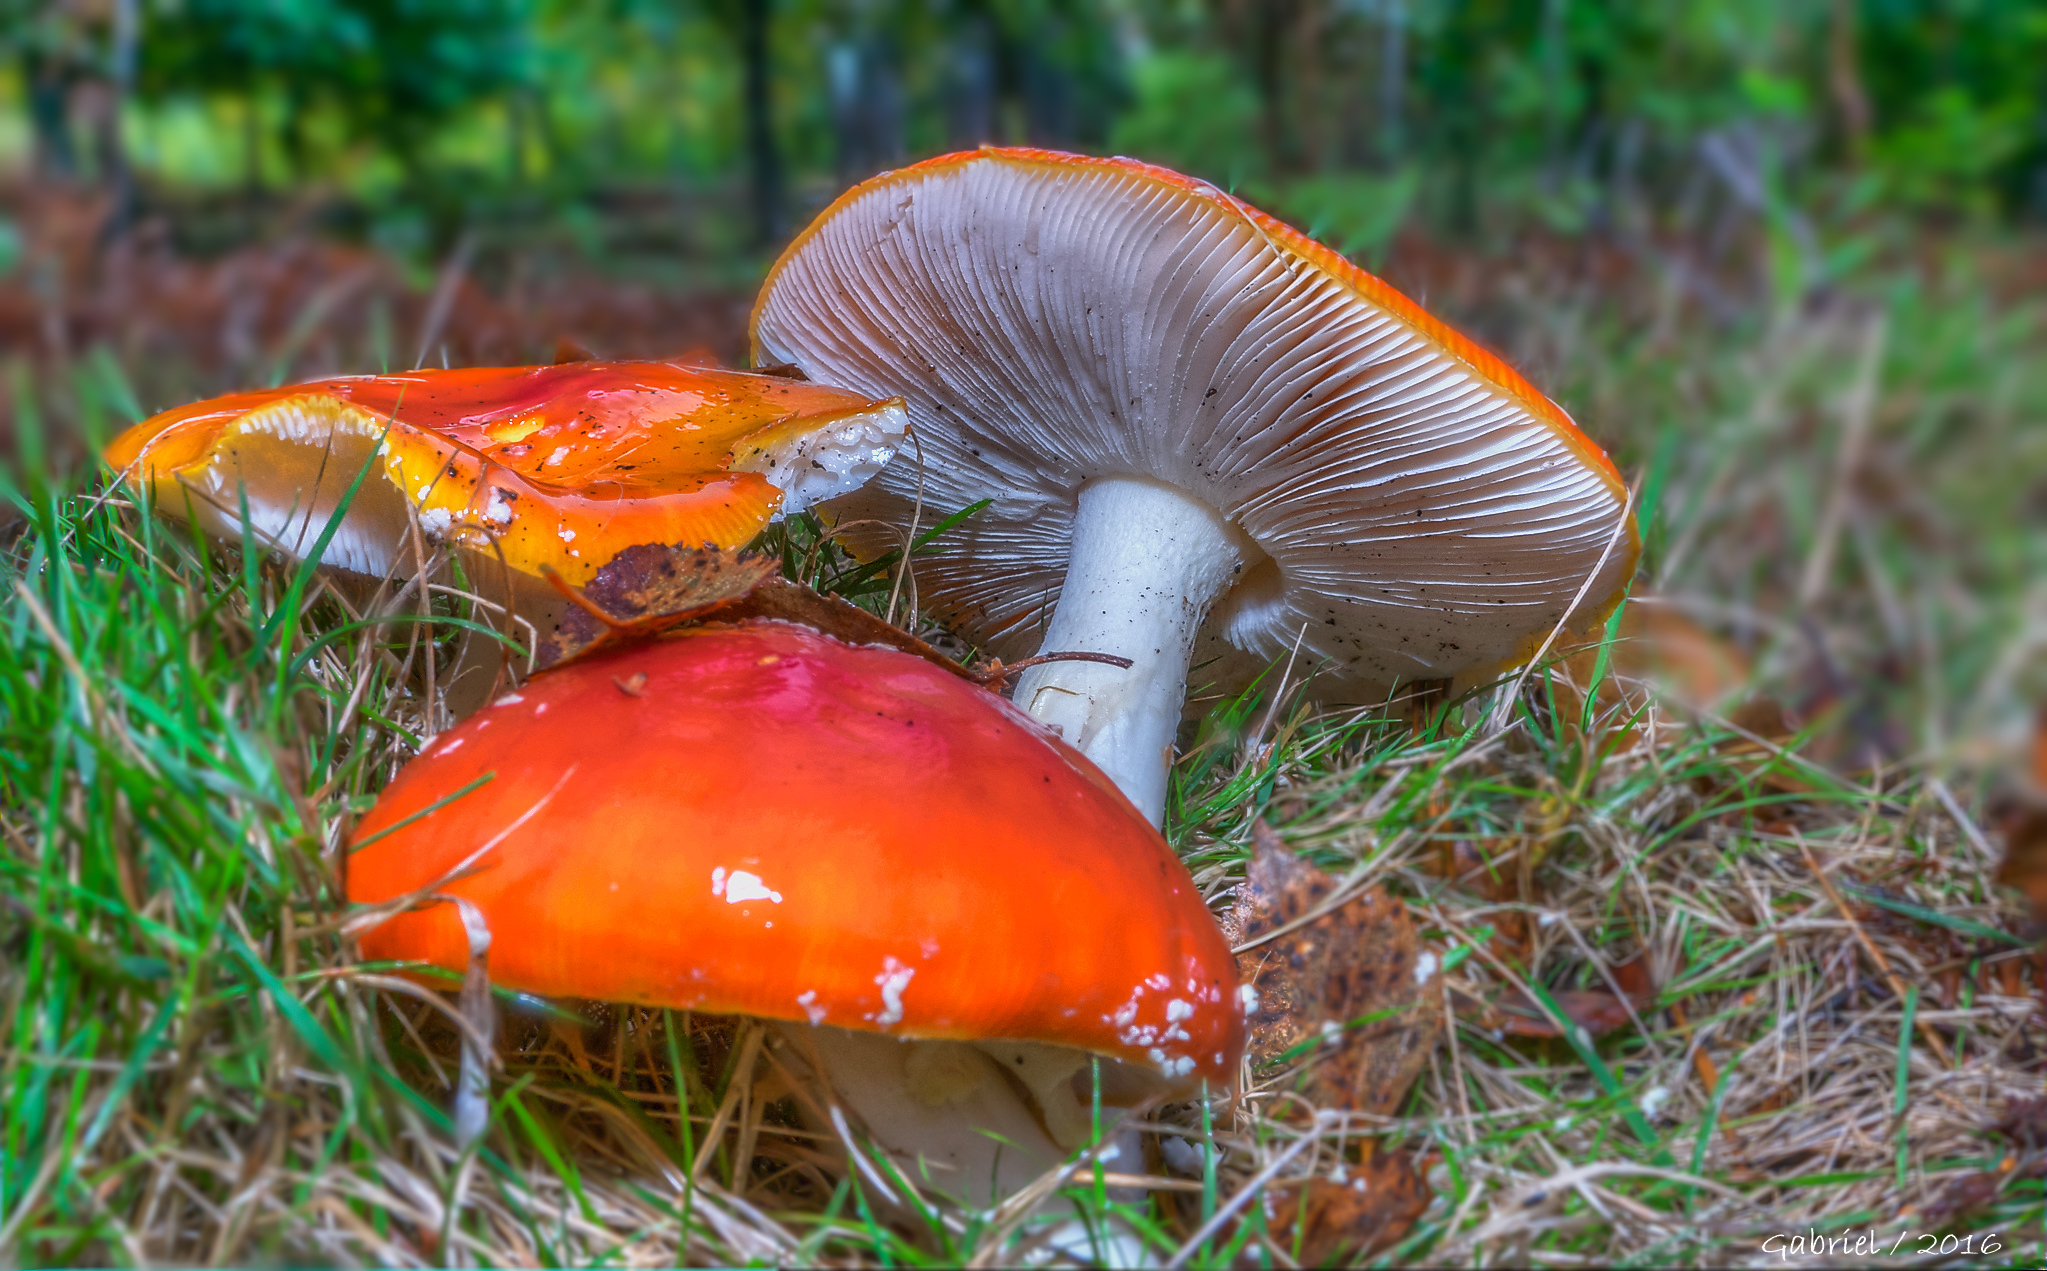
nature, forest, macro, autumn, mushroom, flora, fauna, fungus, mushrooms, naturaleza, setas, agaric, bolete, ggl1, gaby1, xovesphoto, sonydscrx10iii, sonyrx10iii, rx10iii, rx10m3, macro photography, edible mushroom, medicinal mushroom, agaricomycetes, agaricaceae, penny bun